EyeTap

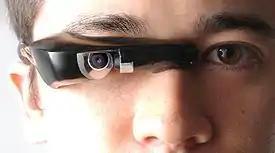
Man wearing a one-eyed injection-molded EyeTap

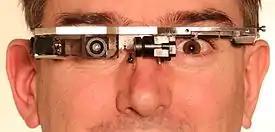
EyeTap inventor Steve Mann wearing a metal frame Laser EyeTap (computer-controlled laser light source run from "GlassEye" camera)

An EyeTap is a concept for a wearable computing device that is worn in front of the eye that acts as a camera to record the scene available to the eye as well as a display to superimpose computer-generated imagery on the original scene available to the eye. This structure allows the user's eye to operate as both a monitor and a camera as the EyeTap intakes the world around it and augments the image the user sees allowing it to overlay computer-generated data over top of the normal world the user would perceive.